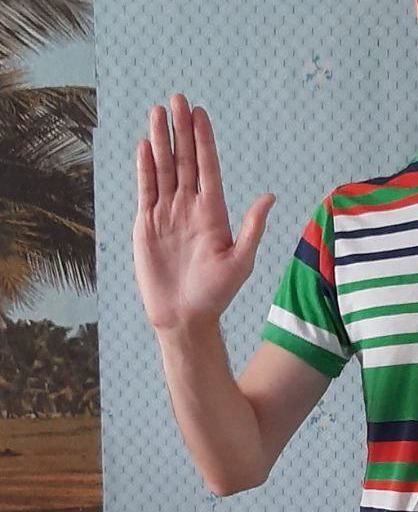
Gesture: stop